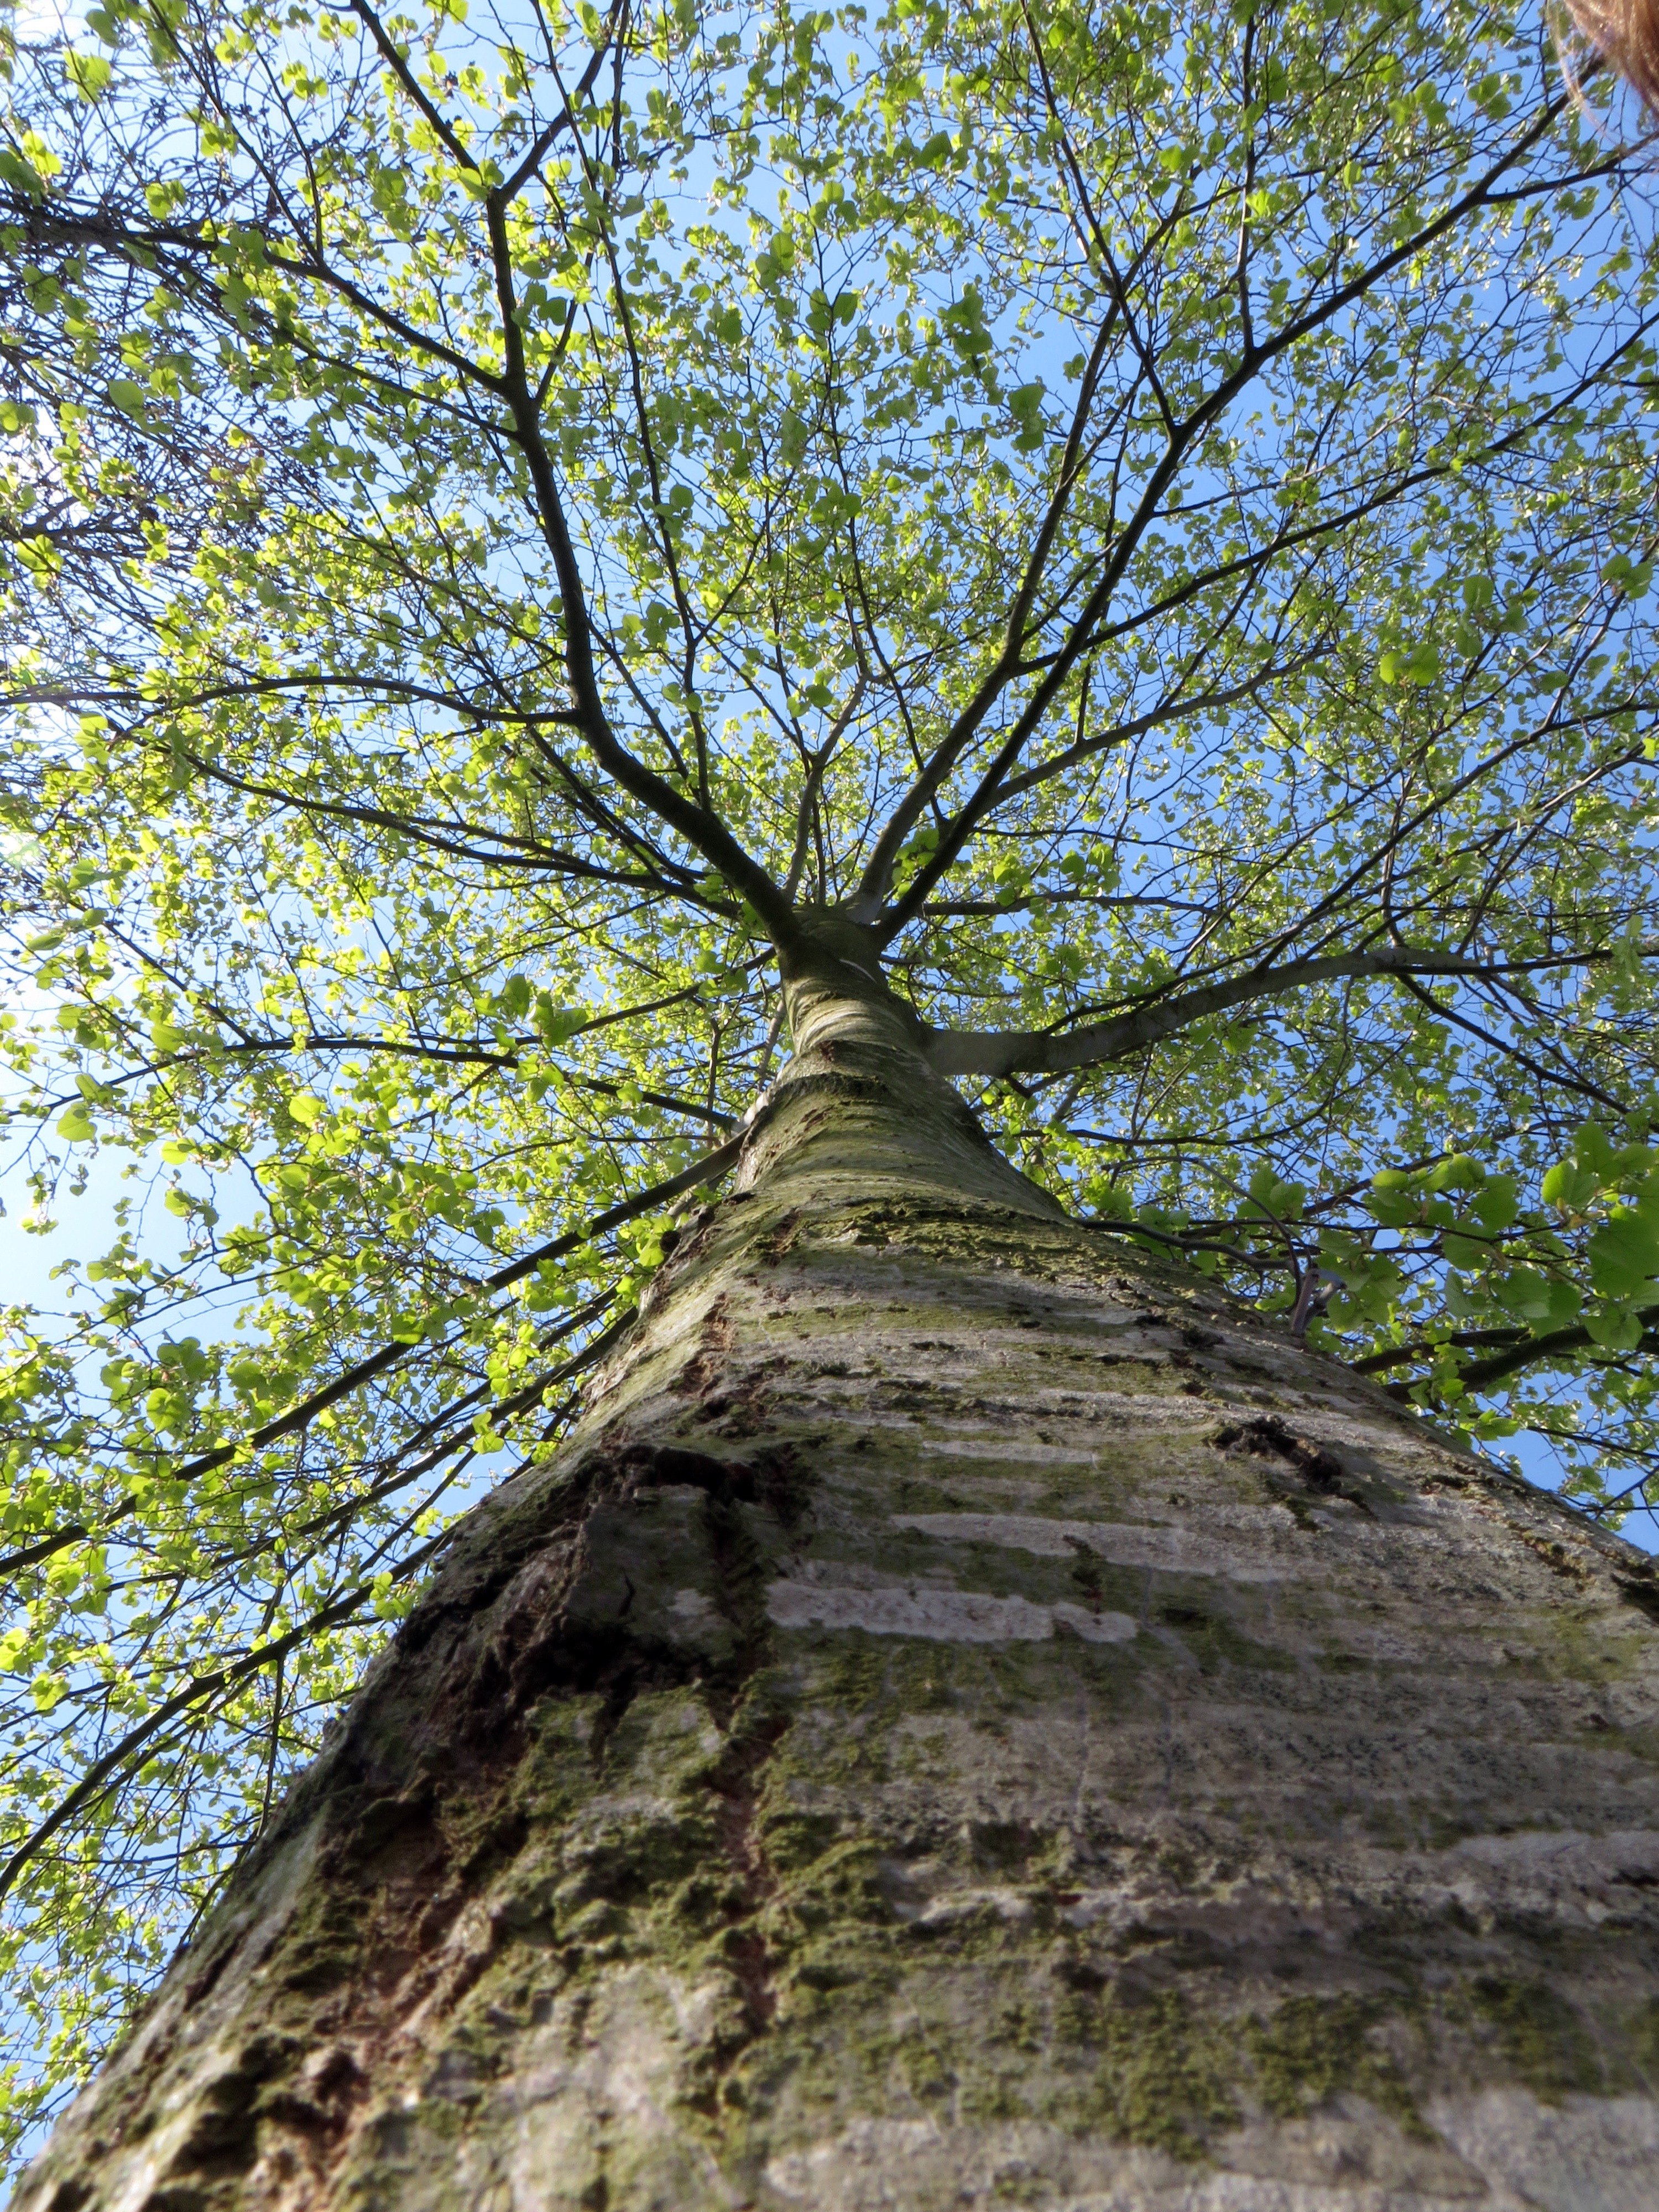
tree, nature, forest, branch, plant, leaf, flower, trunk, spring, green, grow, autumn, botany, tribe, deciduous, grove, woodland, flowering plant, woody plant, land plant